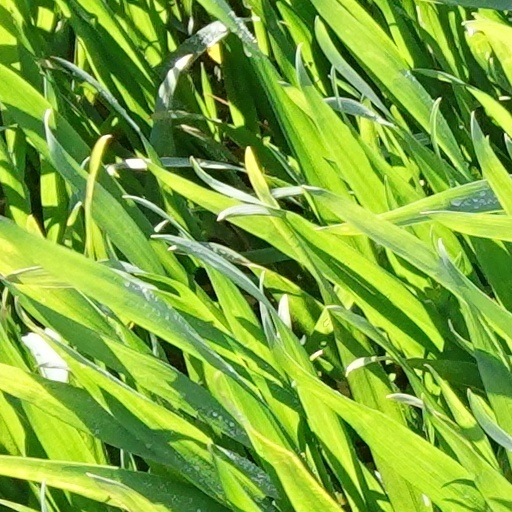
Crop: wheat